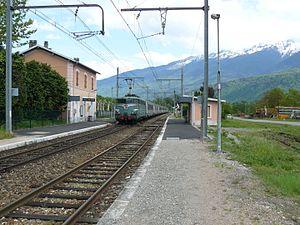
Gare de Grésy-sur-Isère (Savoie France)